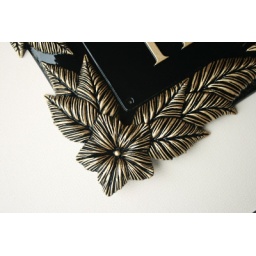
Close up of rectangular decorative house sign rich in detail, approx 673mm x 482mm finished in black &amp;amp; gold.